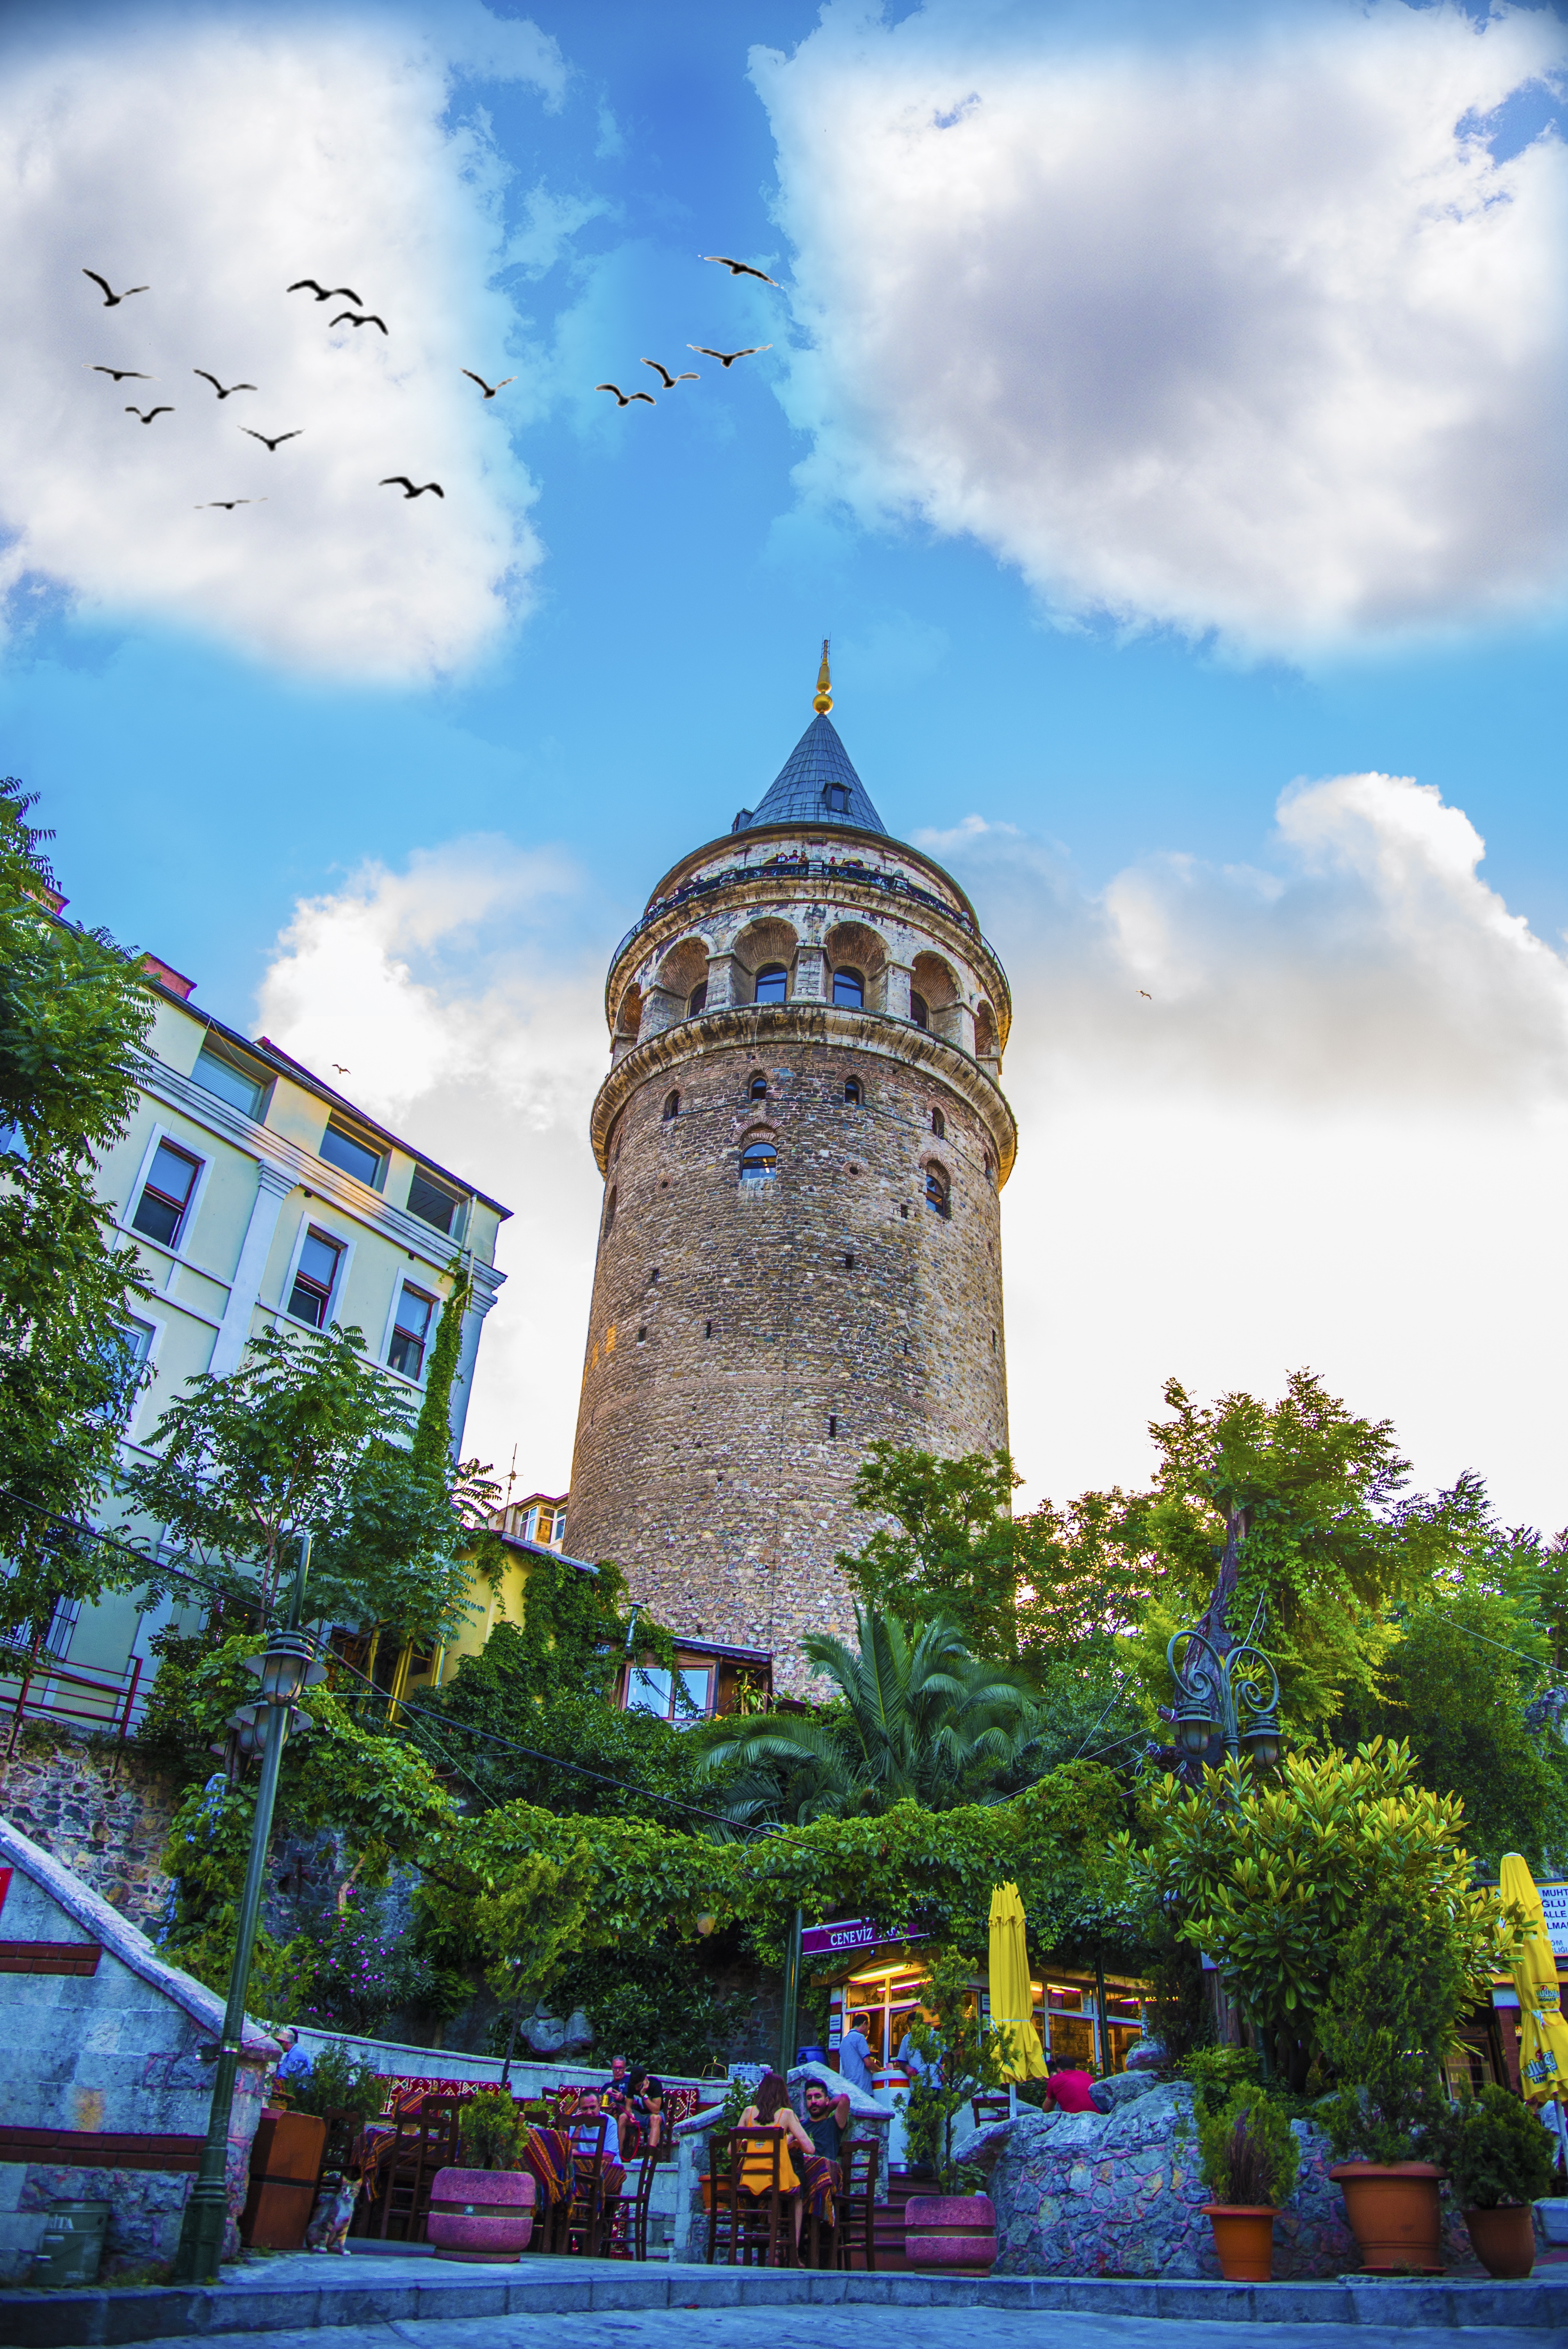
landscape, light, sky, flower, chateau, cityscape, vacation, reflection, tower, castle, landmark, tourism, place of worship, turkey, istanbul, galata, wiev